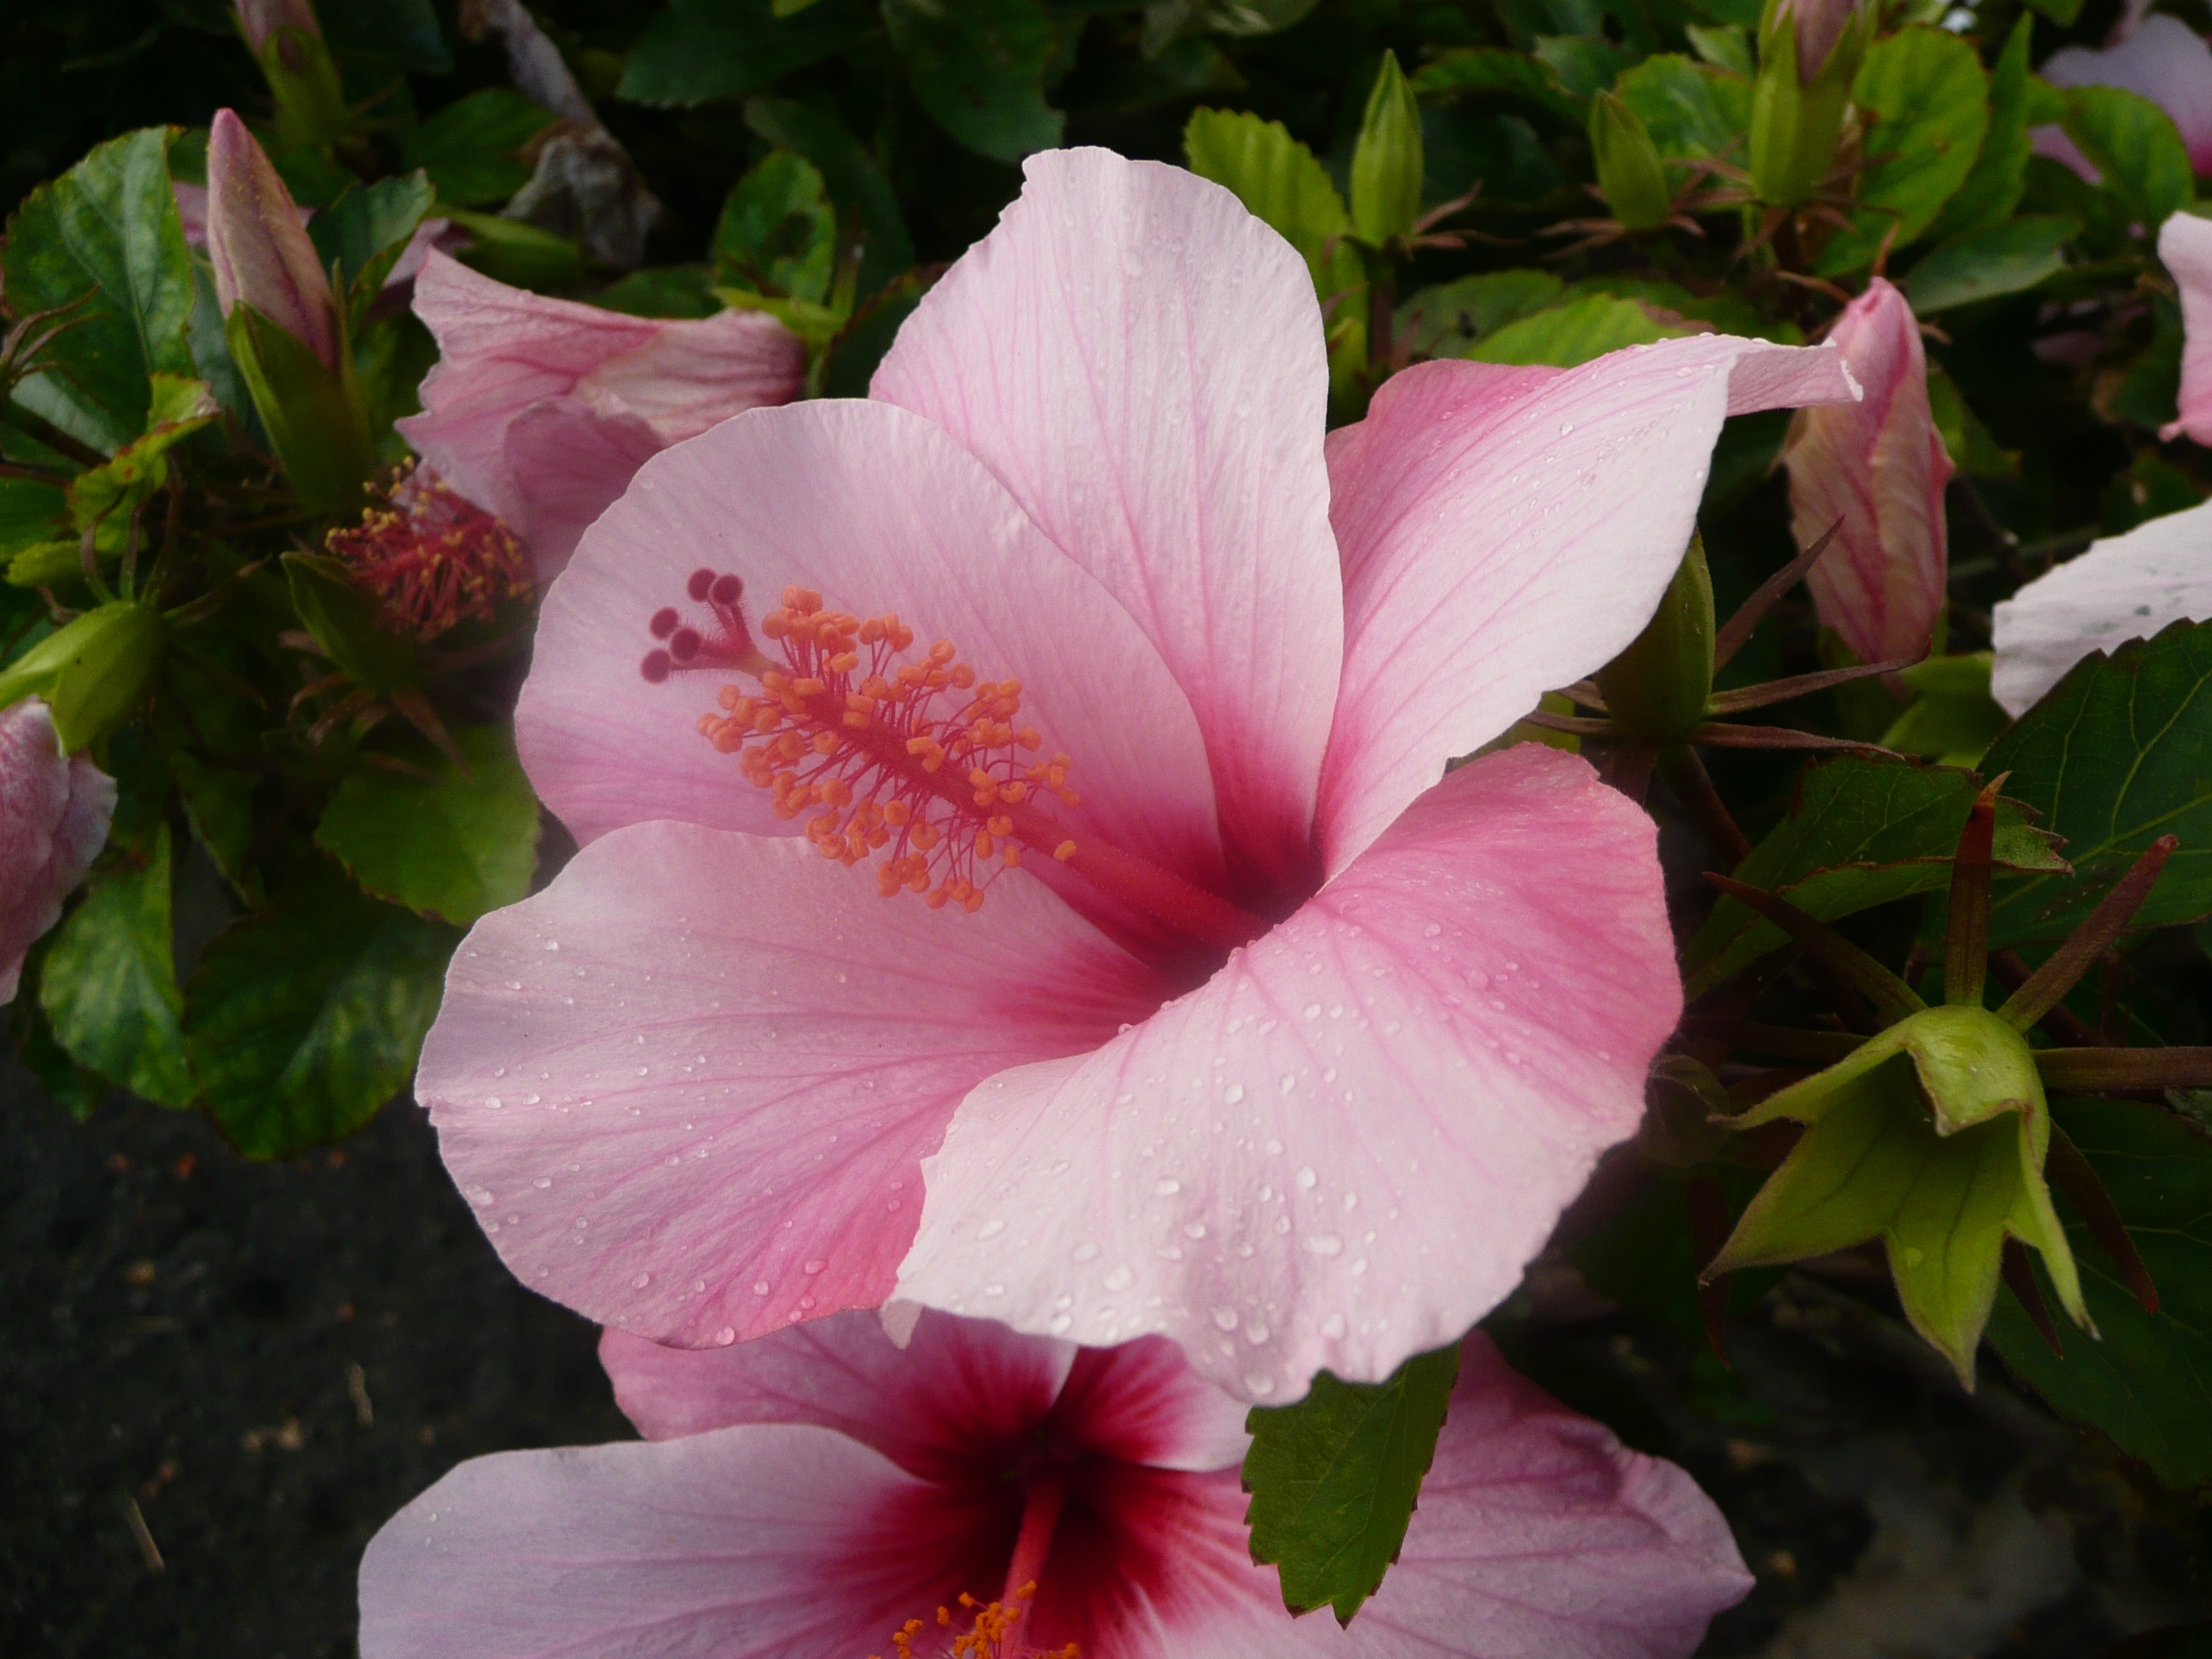
blossom, plant, flower, petal, bloom, summer, red, macro, botany, garden, pink, close, flora, shrub, hibiscus, drop of water, malvales, pink flower, flowering plant, summer flower, chinese hibiscus, land plant, mallow family